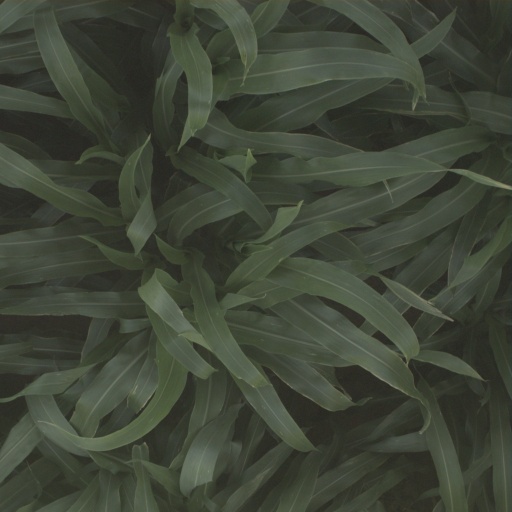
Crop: sorghum